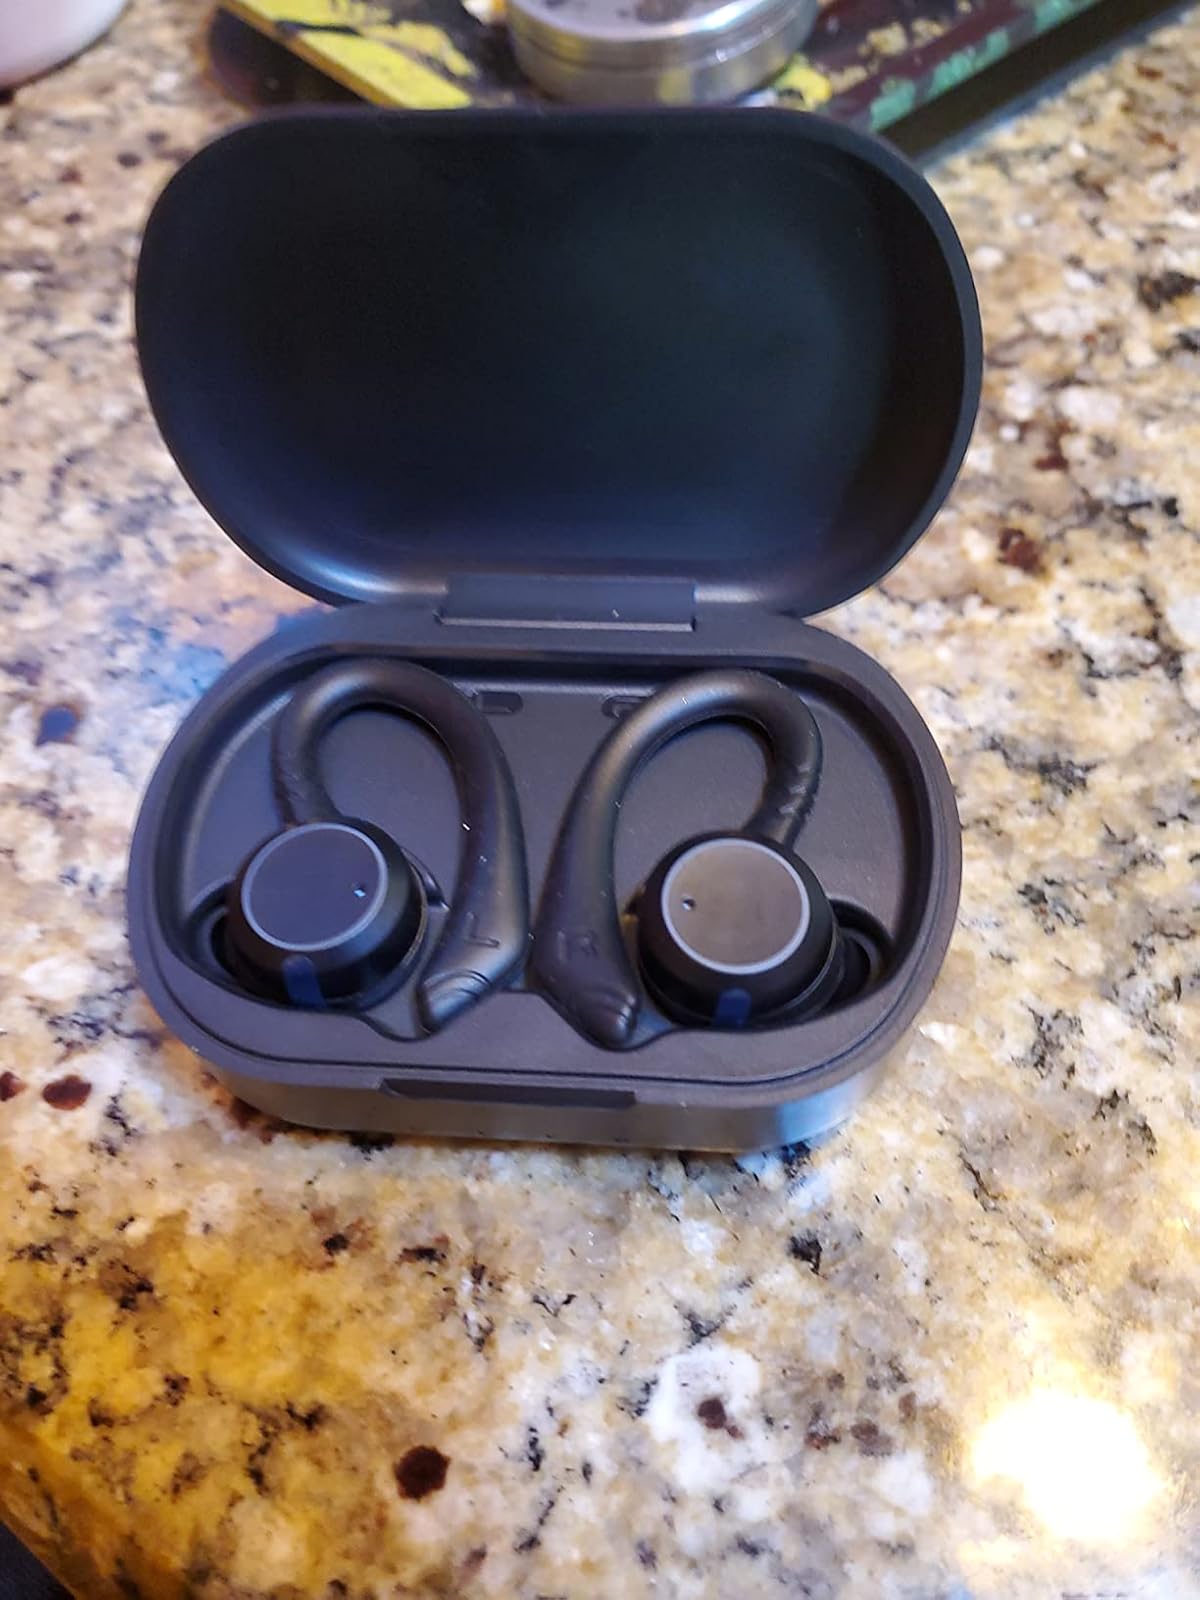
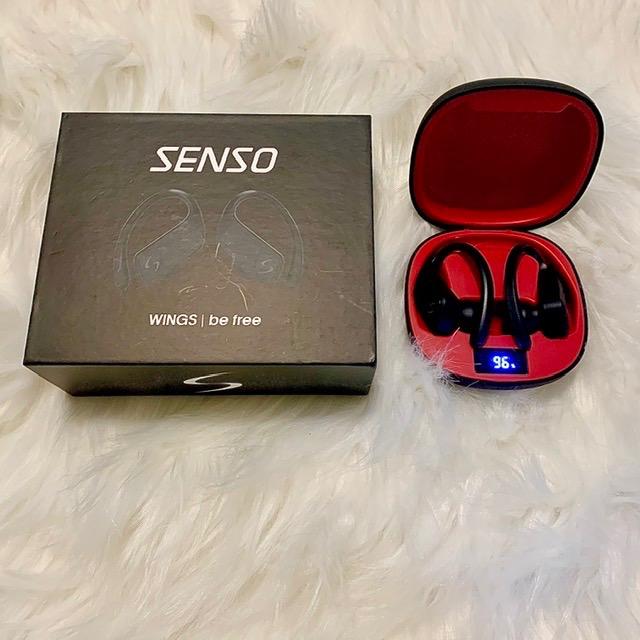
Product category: earbuds
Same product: no